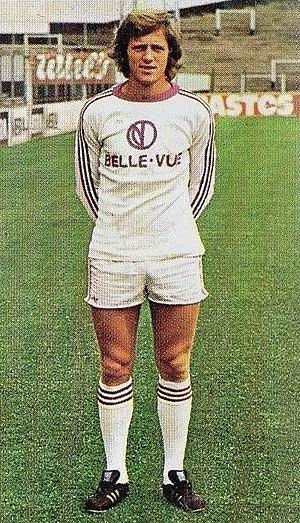
Arend Haan, dit Arie Haan, né le 16 novembre 1948 à Finsterwolde, est un ancien footballeur néerlandais devenu entraîneur.